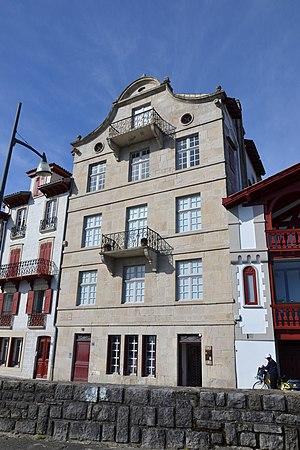
Maison natale Ravel à Ciboure